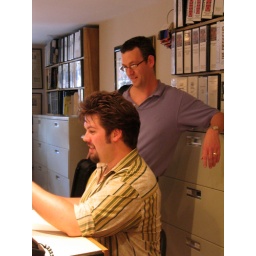
The guy sitting graduated from Elon University where he majored in theater arts and minored in computers. Small world.